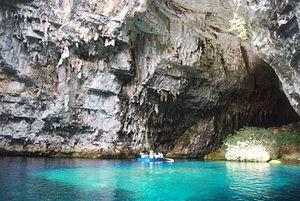
La grotte de Melissani ou lac de Melissani, également Melisani, est une grotte sur l'île Ionienne de Céphalonie, Grèce. Elle est située près du village de Karavomilos, à environ 2 km au nord-ouest de Sami, environ 5 km au sud-est de Agia Effimia. À l'est se trouve la mer Ionienne avec le détroit d'Ithaque. Elle est entourée de forêt, avec les flancs du mont Roudi à l'ouest. Elle est proche de la route qui lie Sami à Agia Effimia et à la partie nord de l'île.